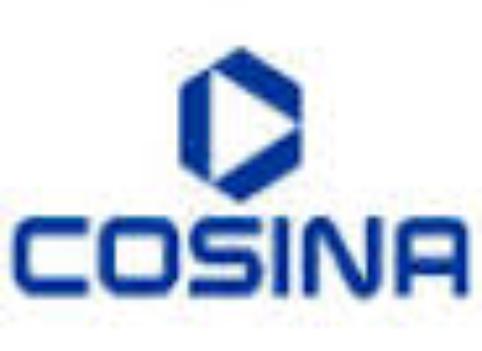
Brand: cosina
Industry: Electronic